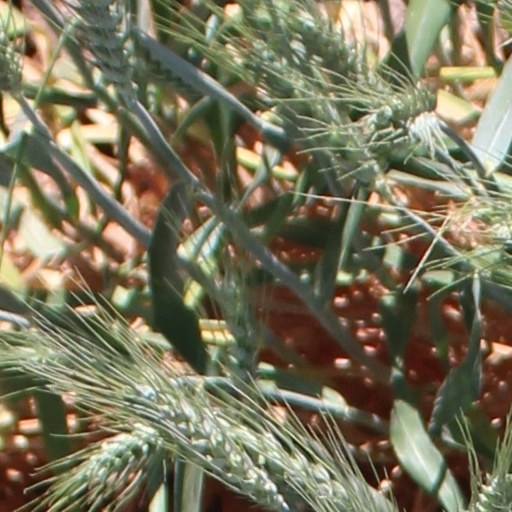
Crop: wheat